Pascal Gastien

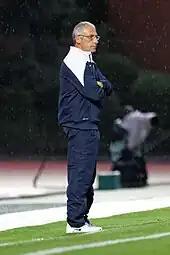
Gastien as Châteauroux manager in 2014

On 4 June 2014, Gastien was appointed as the new manager of his former club as a player, Châteauroux, succeeding Jean-Louis Garcia. However, following a string of poor results, Gastien was relieved of his duties on 9 February 2015.